Ellen and William Craft

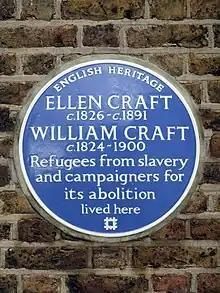
Plaque at 26 Cambridge Grove, Hammersmith, London

Aided by their supporters, the Crafts decided to escape to England. They traveled from Portland, Maine to Halifax, Nova Scotia, where they boarded the "Cambria", bound for Liverpool. The abolitionist Lydia Neal Dennett arranged their passage on a steamship to England. As William later recounted in their memoir, "It was not until we stepped ashore at Liverpool that we were free from every slavish fear." They were aided in England by a group of prominent abolitionists, including Wilson Armistead, with whom they were residing in Leeds when the census was taken in 1851 and who recorded his guests as "fugitive slaves," and Harriet Martineau who arranged for their intensive schooling at the village school in Ockham, Surrey.